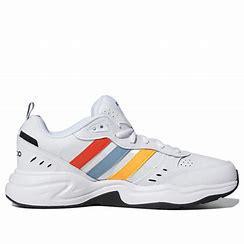
Brand: adidas
Model: NEO Strutter Athletic